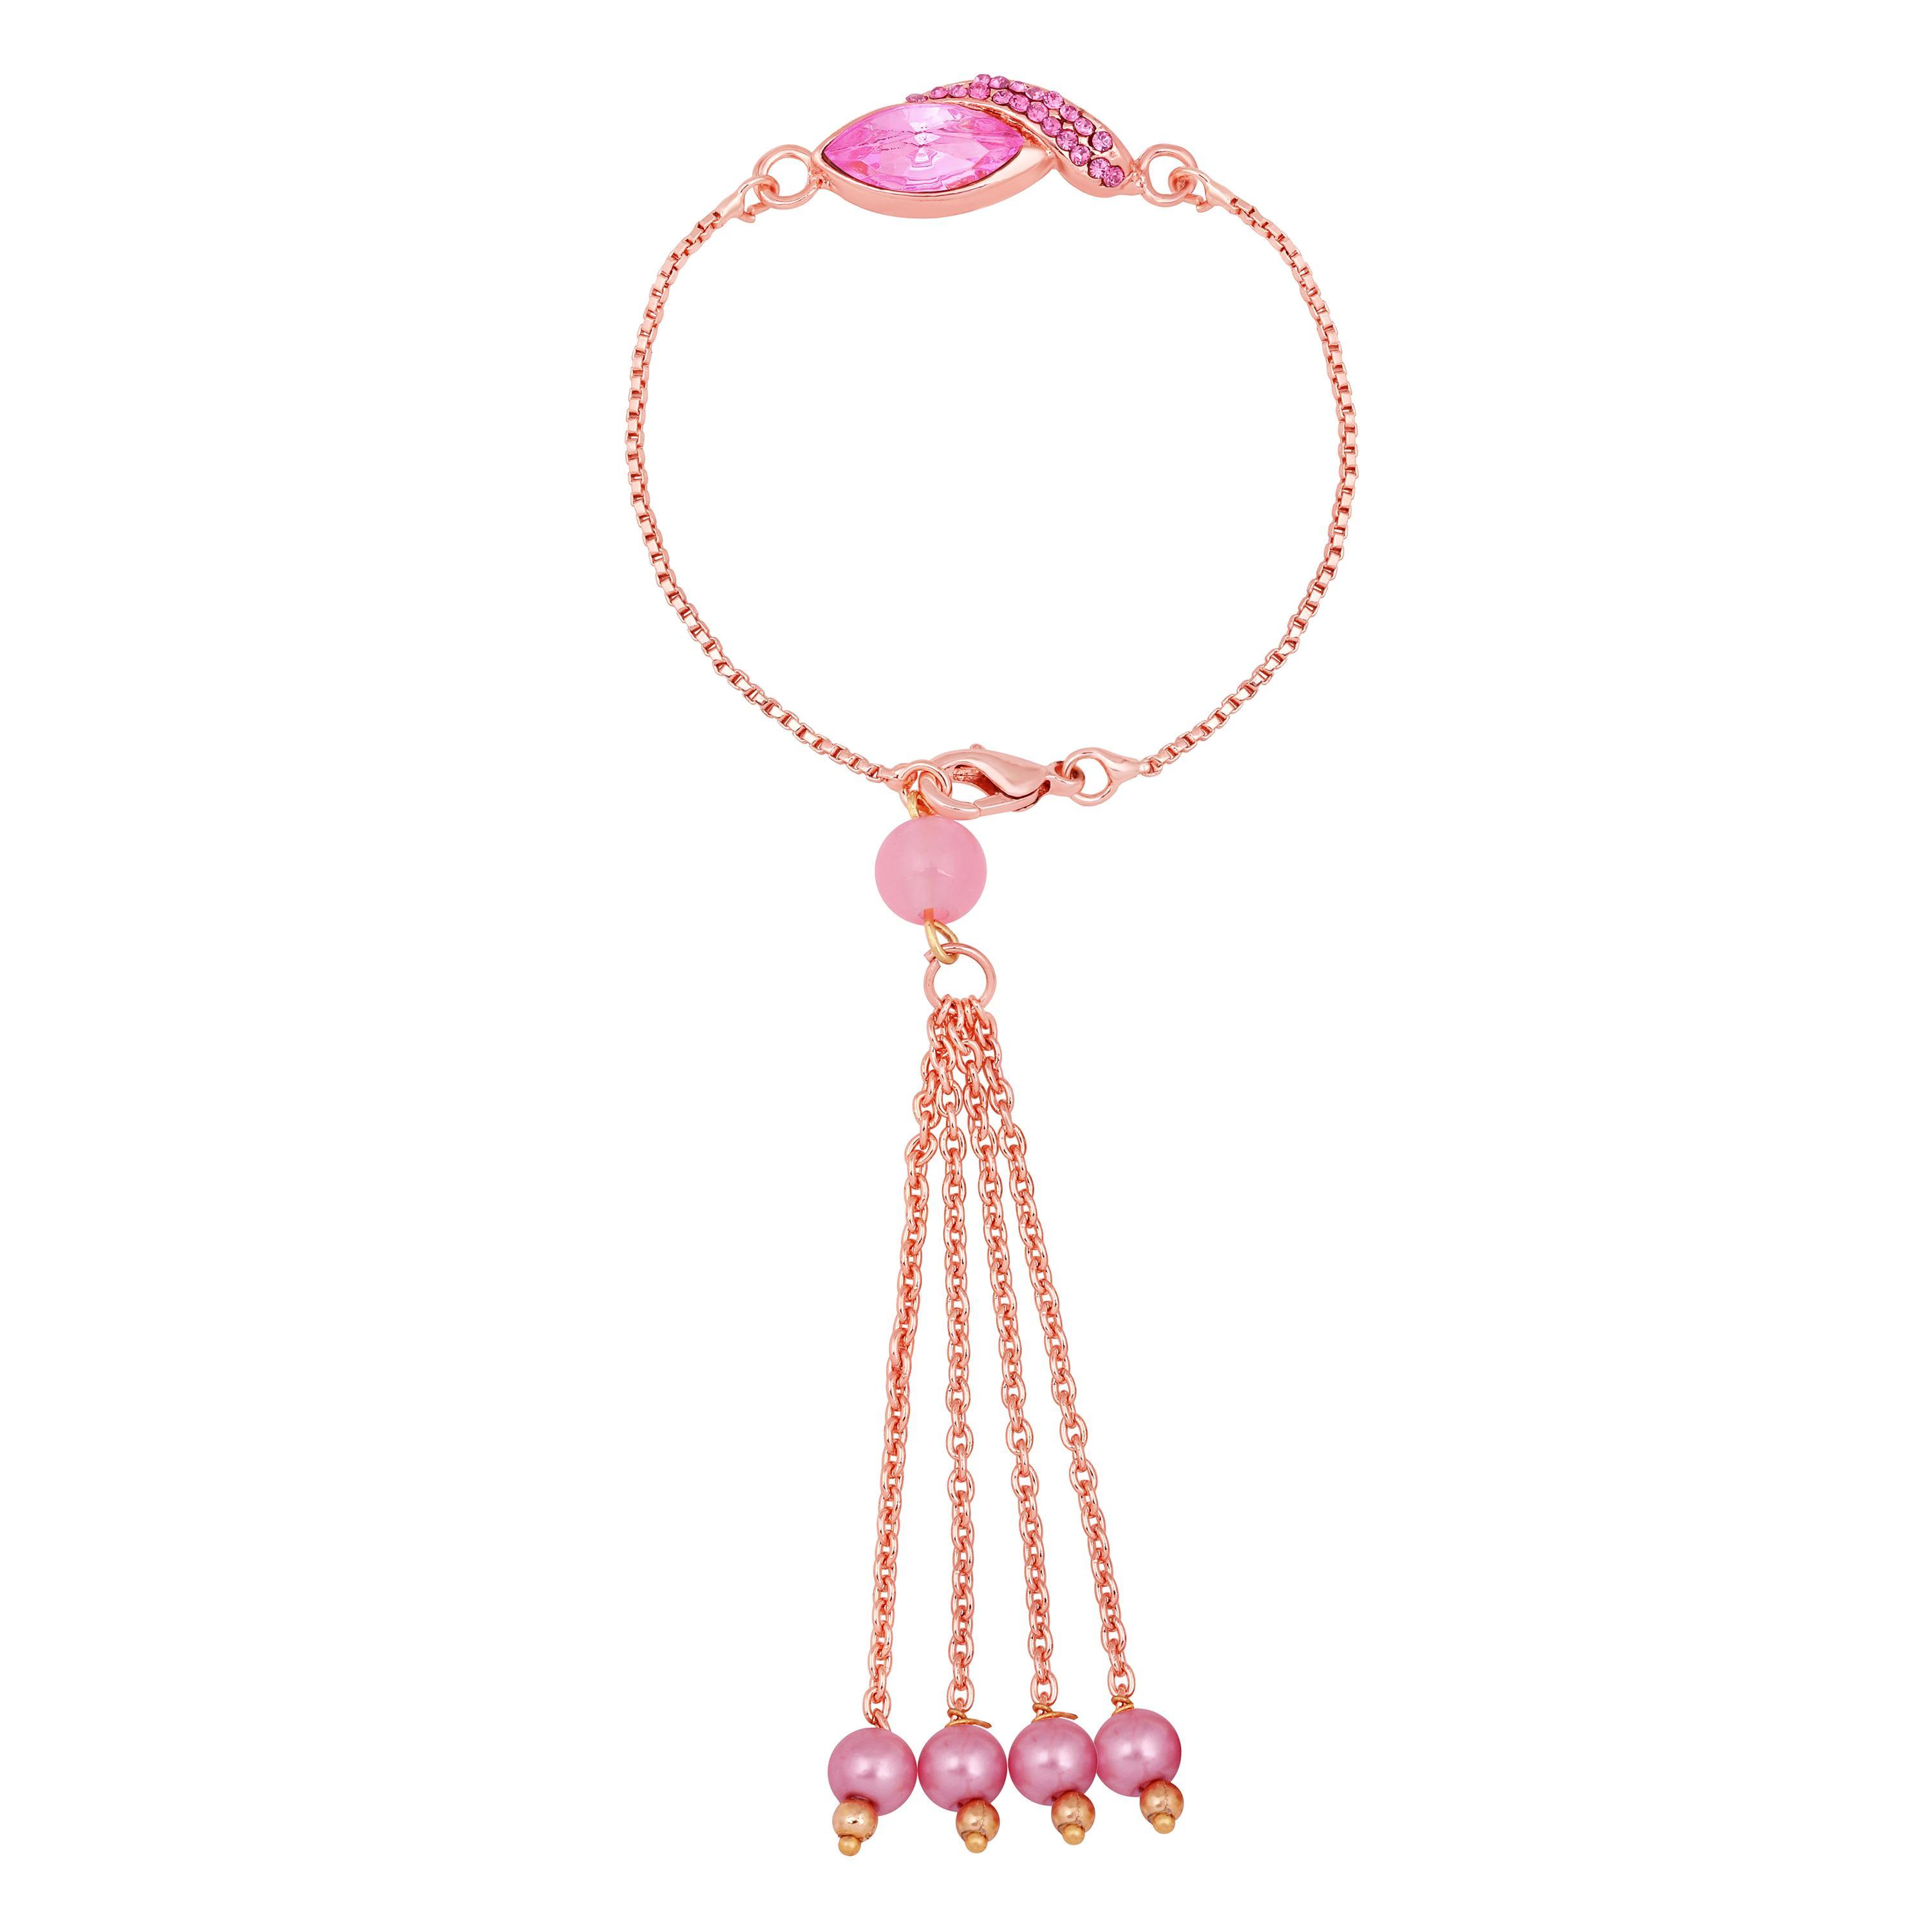
Mahi Rose Gold Plated Pink Crystals Studded Simple and Classic Lumba Rakhi for Bhabhi (RAL1100805ZPin)
Type: Rakhis
Brand: Mahi
Price: Rs. 249
 Celebrate Raksha Bandhan with our exquisitely crafted Rakhi, designed to strengthen the bond between siblings. This traditional Rakhi features intricate beadwork and durable thread, ensuring it stands the test of time. Handmade with care, each Rakhi is a unique and meaningful gift for your brother. Each Rakhi carries heartfelt blessings and good wishes for your brother's well-being and success. Celebrates the bond of love and protection between siblings, a cherished tradition in Indian culture.
Features: The Rakhi is adorned with vibrant colors and attractive embellishments that add a touch of elegance to the celebration.,Content in Box : 1 Lumba Rakhi ; Cultural Significance: This beautiful Rakhi will acknowledge your love for Your Bhabhi with the promise that your bond with him will grow stronger as time goes on.,Vibrant Colors: Adding bright and playful colors to the celebration will make it stand out and make it more enjoyable.,Celebrate the bond of love and protection with our exquisite Rakhis. Share the joy of Raksha Bandhan Festival with this beautiful Rakhi, a token of love, protection and blessings.,Adjustable Size and Easy to tie: Designed to fit wrists of all sizes. It is simple and easy to tie the Rakhi securely and effortlessly.
Included: 1 Rakhi